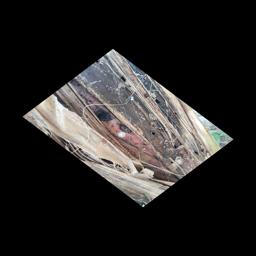
Label: BACTERIAL SOFT ROT